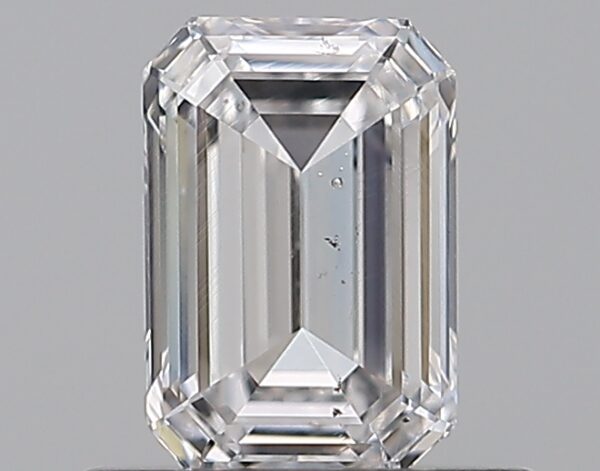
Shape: emerald
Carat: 0.59
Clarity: SI1
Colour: D
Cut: EX
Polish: EX
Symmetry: VG
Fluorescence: F
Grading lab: GIA
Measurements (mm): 5.98 x 4.06 x 2.35